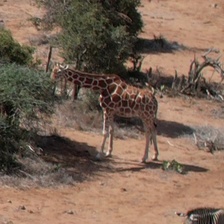
Pose orientation: left